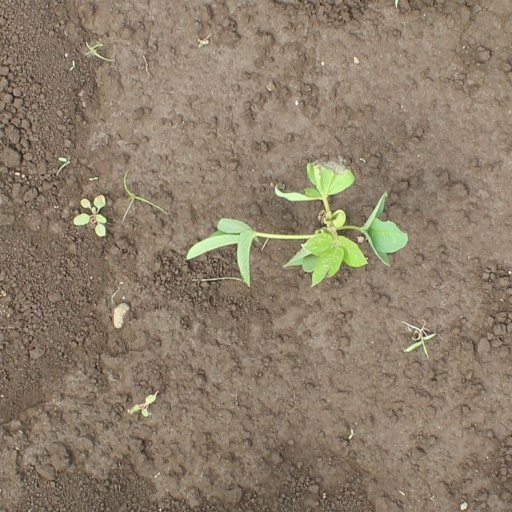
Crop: soybean